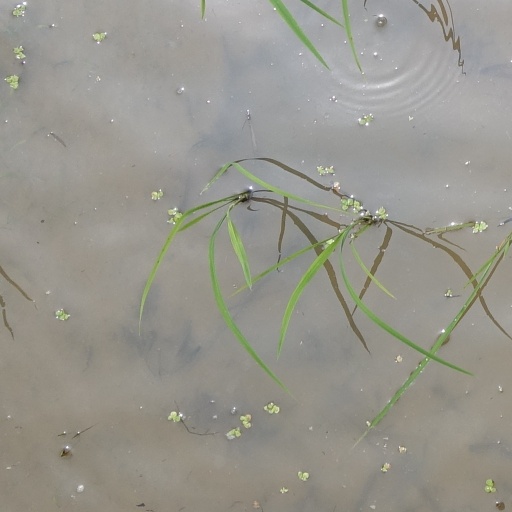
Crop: rice